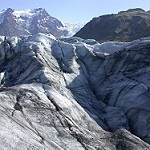
Label: glacier